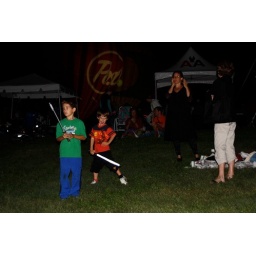
The kid in the red shirt had way too much sugar in his bloodstream.